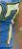
Number: 7